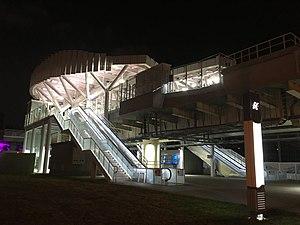
Le Tramway Circulaire KLRT est une ligne de tramway circulaire de 22,1 kilomètres de long en construction à Kaohsiung, Taiwan. La partie sud de cette ligne utilise les anciennes voies de la ligne du port de Kaohsiung appartenant à l'administration Taïwanaise des chemins de fer. Maintenant exploité par Kaohsiung Rapid Transit Corporation, il fait partie du système de transport en commun rapide de Kaohsiung.